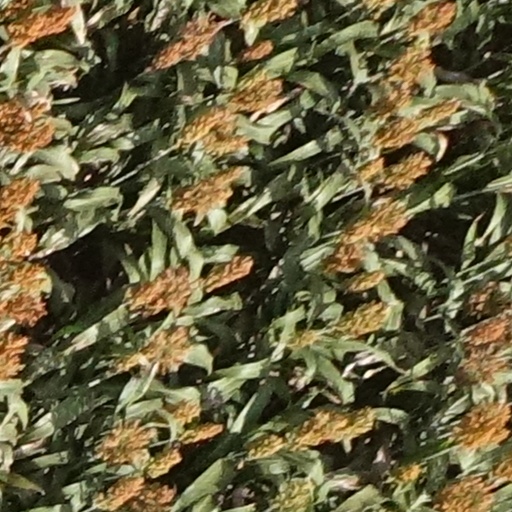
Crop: sorghum